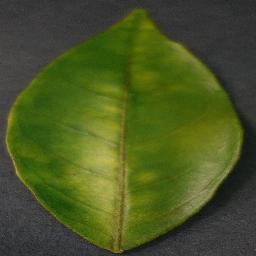
Label: Orange___Haunglongbing_(Citrus_greening)